Edward Kienholz

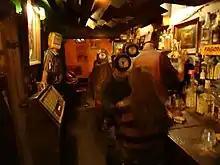
Interior view of "The Beanery" (1965, restored 2012; Stedelijk Museum Amsterdam, 2013 photo)

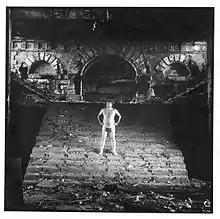
Edward Kienholz photographed by Lothar Wolleh, 1970

Edward Ralph Kienholz was born in Fairfield, Washington, in the dry eastern part of the state. He grew up on a wheat farm, learning carpentry, drafting, and mechanical skills. His father was strict, and his mother was a religious fundamentalist; the rebellious son longed to escape this constricted environment. He studied art at Eastern Washington College of Education and briefly, at Whitworth College in Spokane, but did not receive any formal degree. After a series of odd jobs, working as an orderly in a psychiatric hospital, manager of a dance band, used car salesman, caterer, decorator, and vacuum cleaner salesman, Kienholz settled in Los Angeles, where he became involved with the avant-garde art scene of the day.